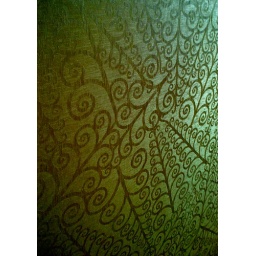
flower in wall